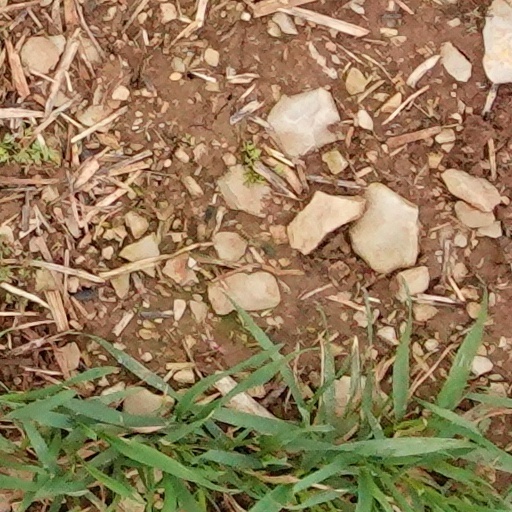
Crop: wheat